Tricky TV

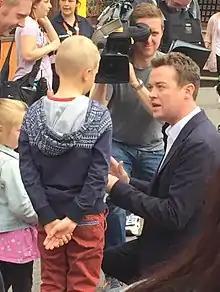
Mulhern performing a magic trick to a child at Chessington World of Adventures during filming of the show.

In Series 1 and 2, each episode featured one or more special guest celebrities, who often took part in a number of tricks during the show, and sometimes participated in the show's closing illusion. In series 3, the format was redesigned with Mulhern presenting and a 'Tricky Team' of young magicians performing the illusions.